Tourism in Ecuador

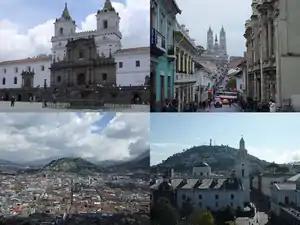
Images of Historic Center of Quito

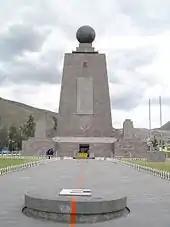
Monument to the Middle of the World

Cotopaxi National Park is a protected area, located on the border of the provinces of Pichincha, Cotopaxi and Napo in Ecuador, which includes in its space Cotopaxi Volcano.